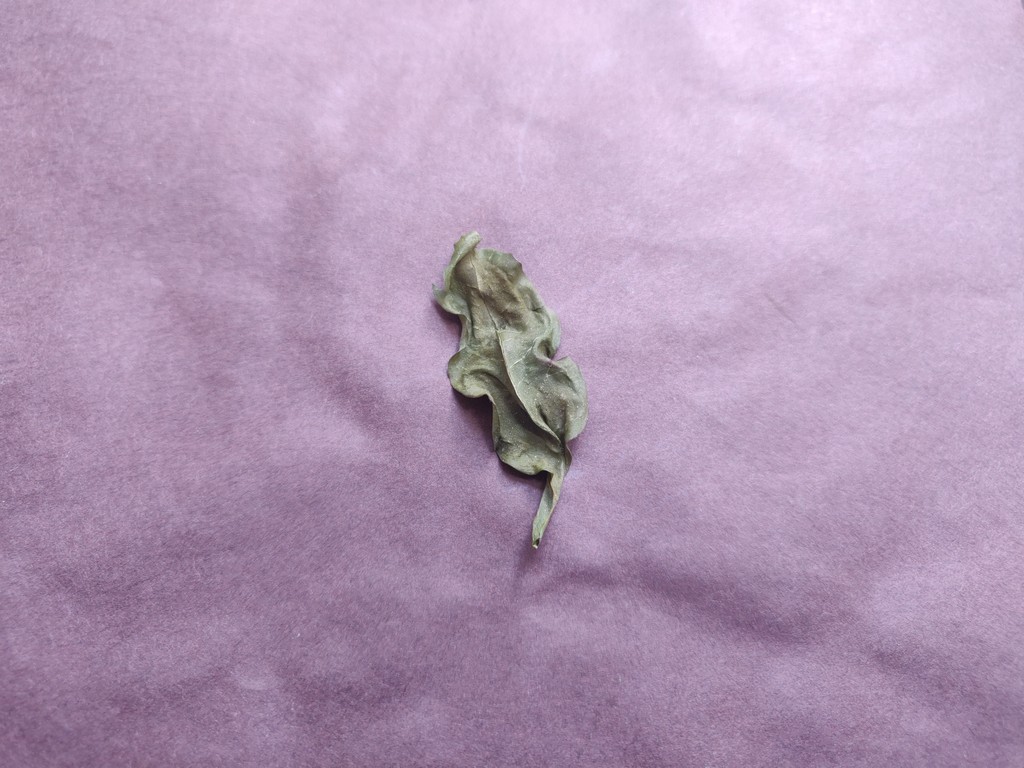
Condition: Dried
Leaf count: single
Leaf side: unknown